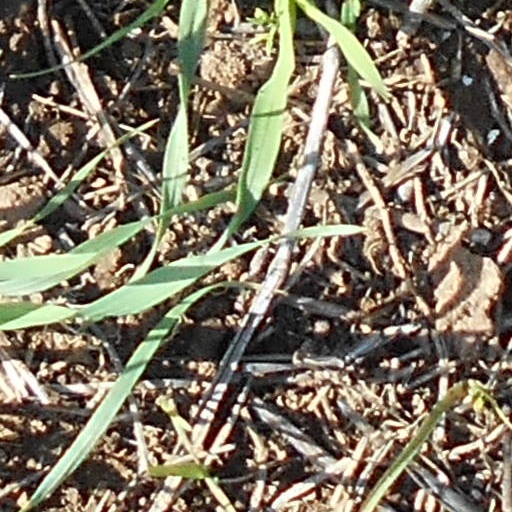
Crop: wheat